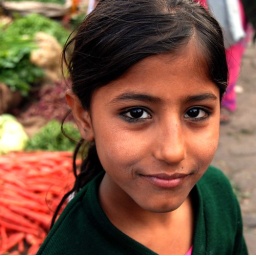
A girl in the market in Jodhpur, Rajasthan, India. February 2008